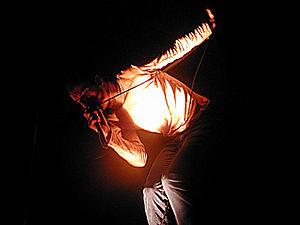
Spellemannprisen est un prix remis aux artistes norvégiens qui se sont fait remarquer de manière positive au cours de l'année. Le comité de désignation des nominés et des gagnants fut mis en place sur l'initiative de l'IFPI norvégienne : l'organisation internationale de l'industrie du disque. Les prix ont été distribués pour la première fois en 1973 pour l'année 1972 et ont été ensuite remis chaque année.